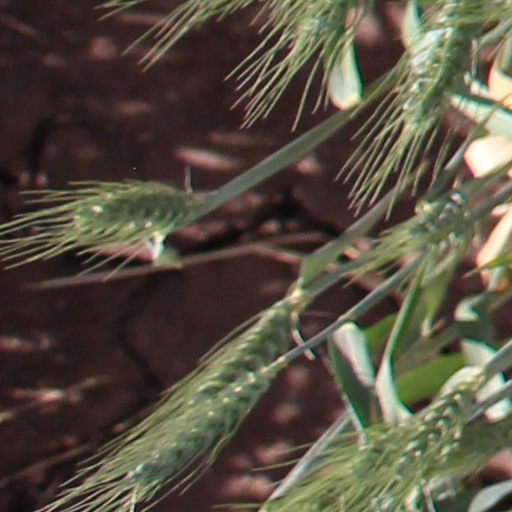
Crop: wheat